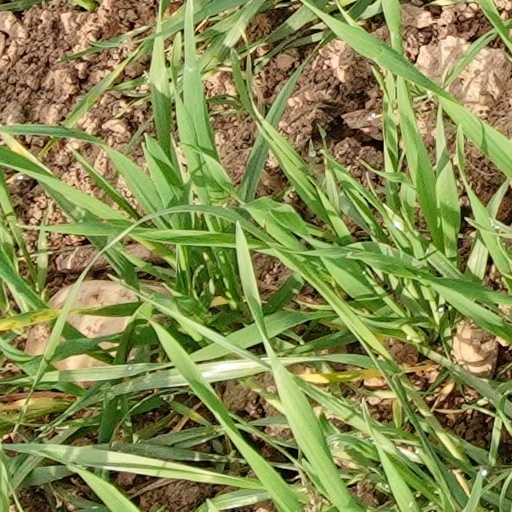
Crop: wheat